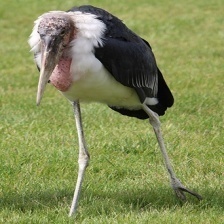
Species: MARABOU STORK
Scientific name: LEPTOPTILOS CRUMENIFER
ImageNet parent category: white_stork